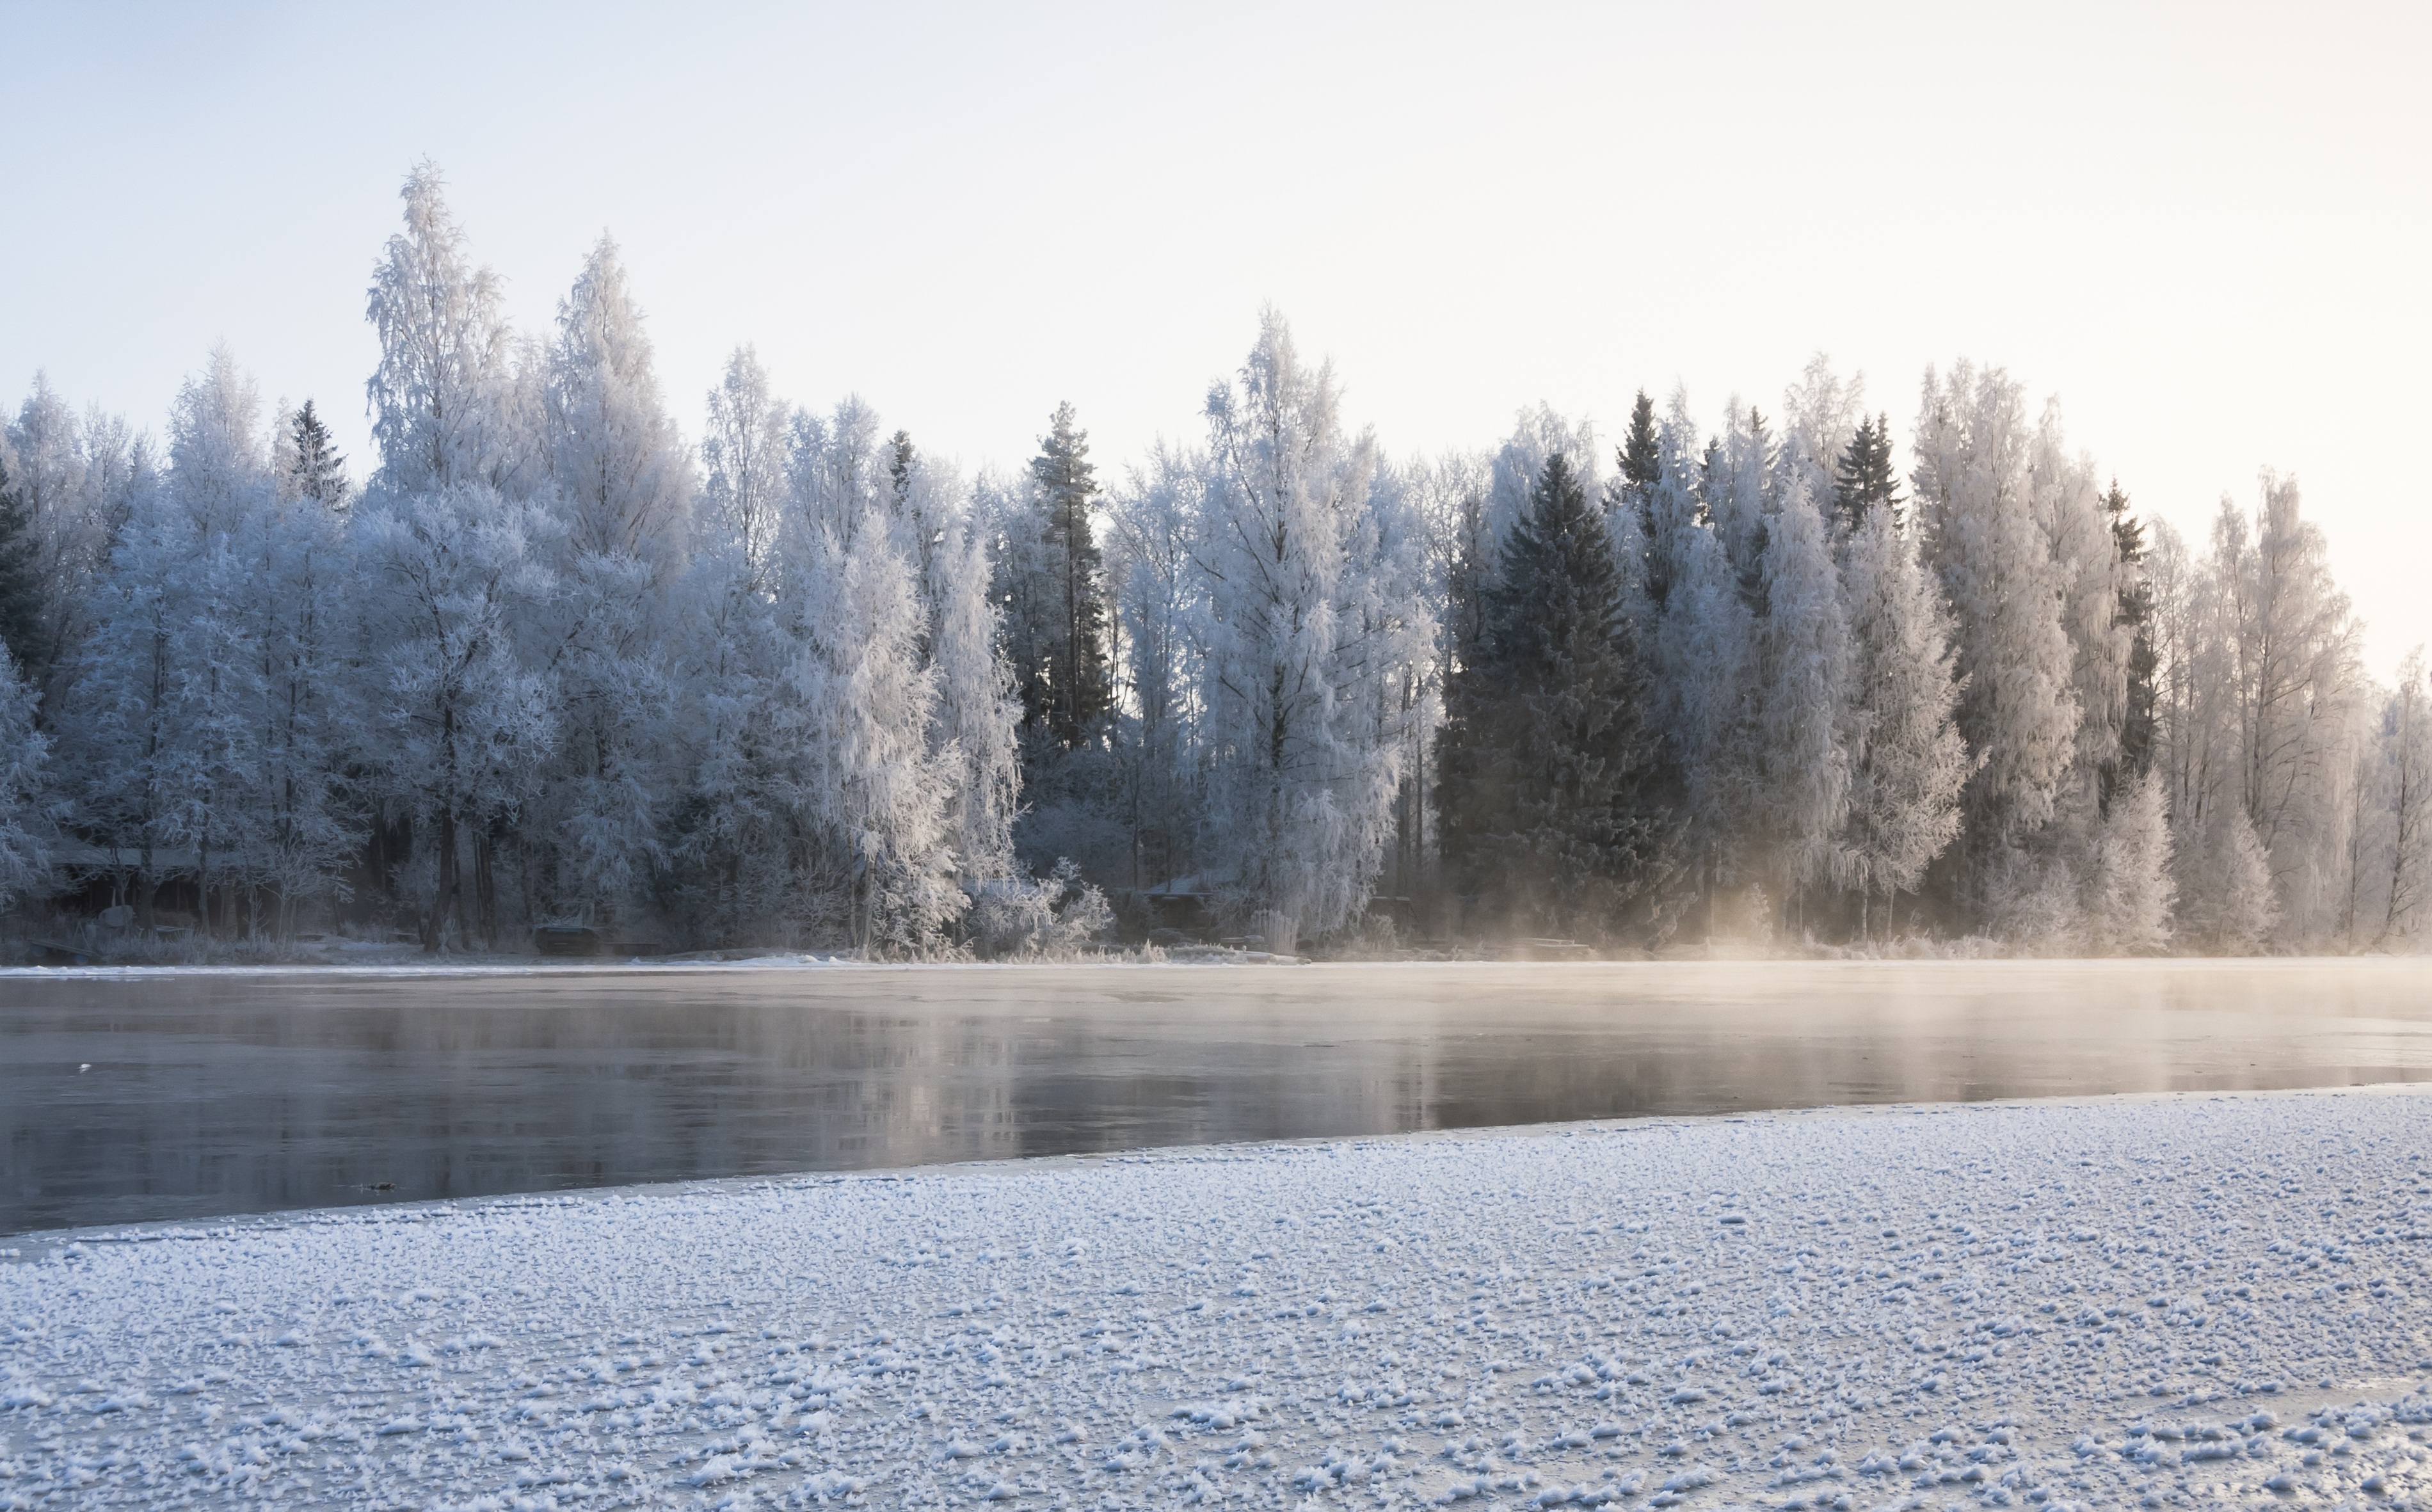
landscape, tree, water, nature, forest, wilderness, mountain, snow, winter, fog, mist, morning, lake, frost, river, ice, flow, reflection, autumn, weather, snowy, season, winter landscape, habitat, freezing, kokem ki finland, atmospheric phenomenon, woody plant